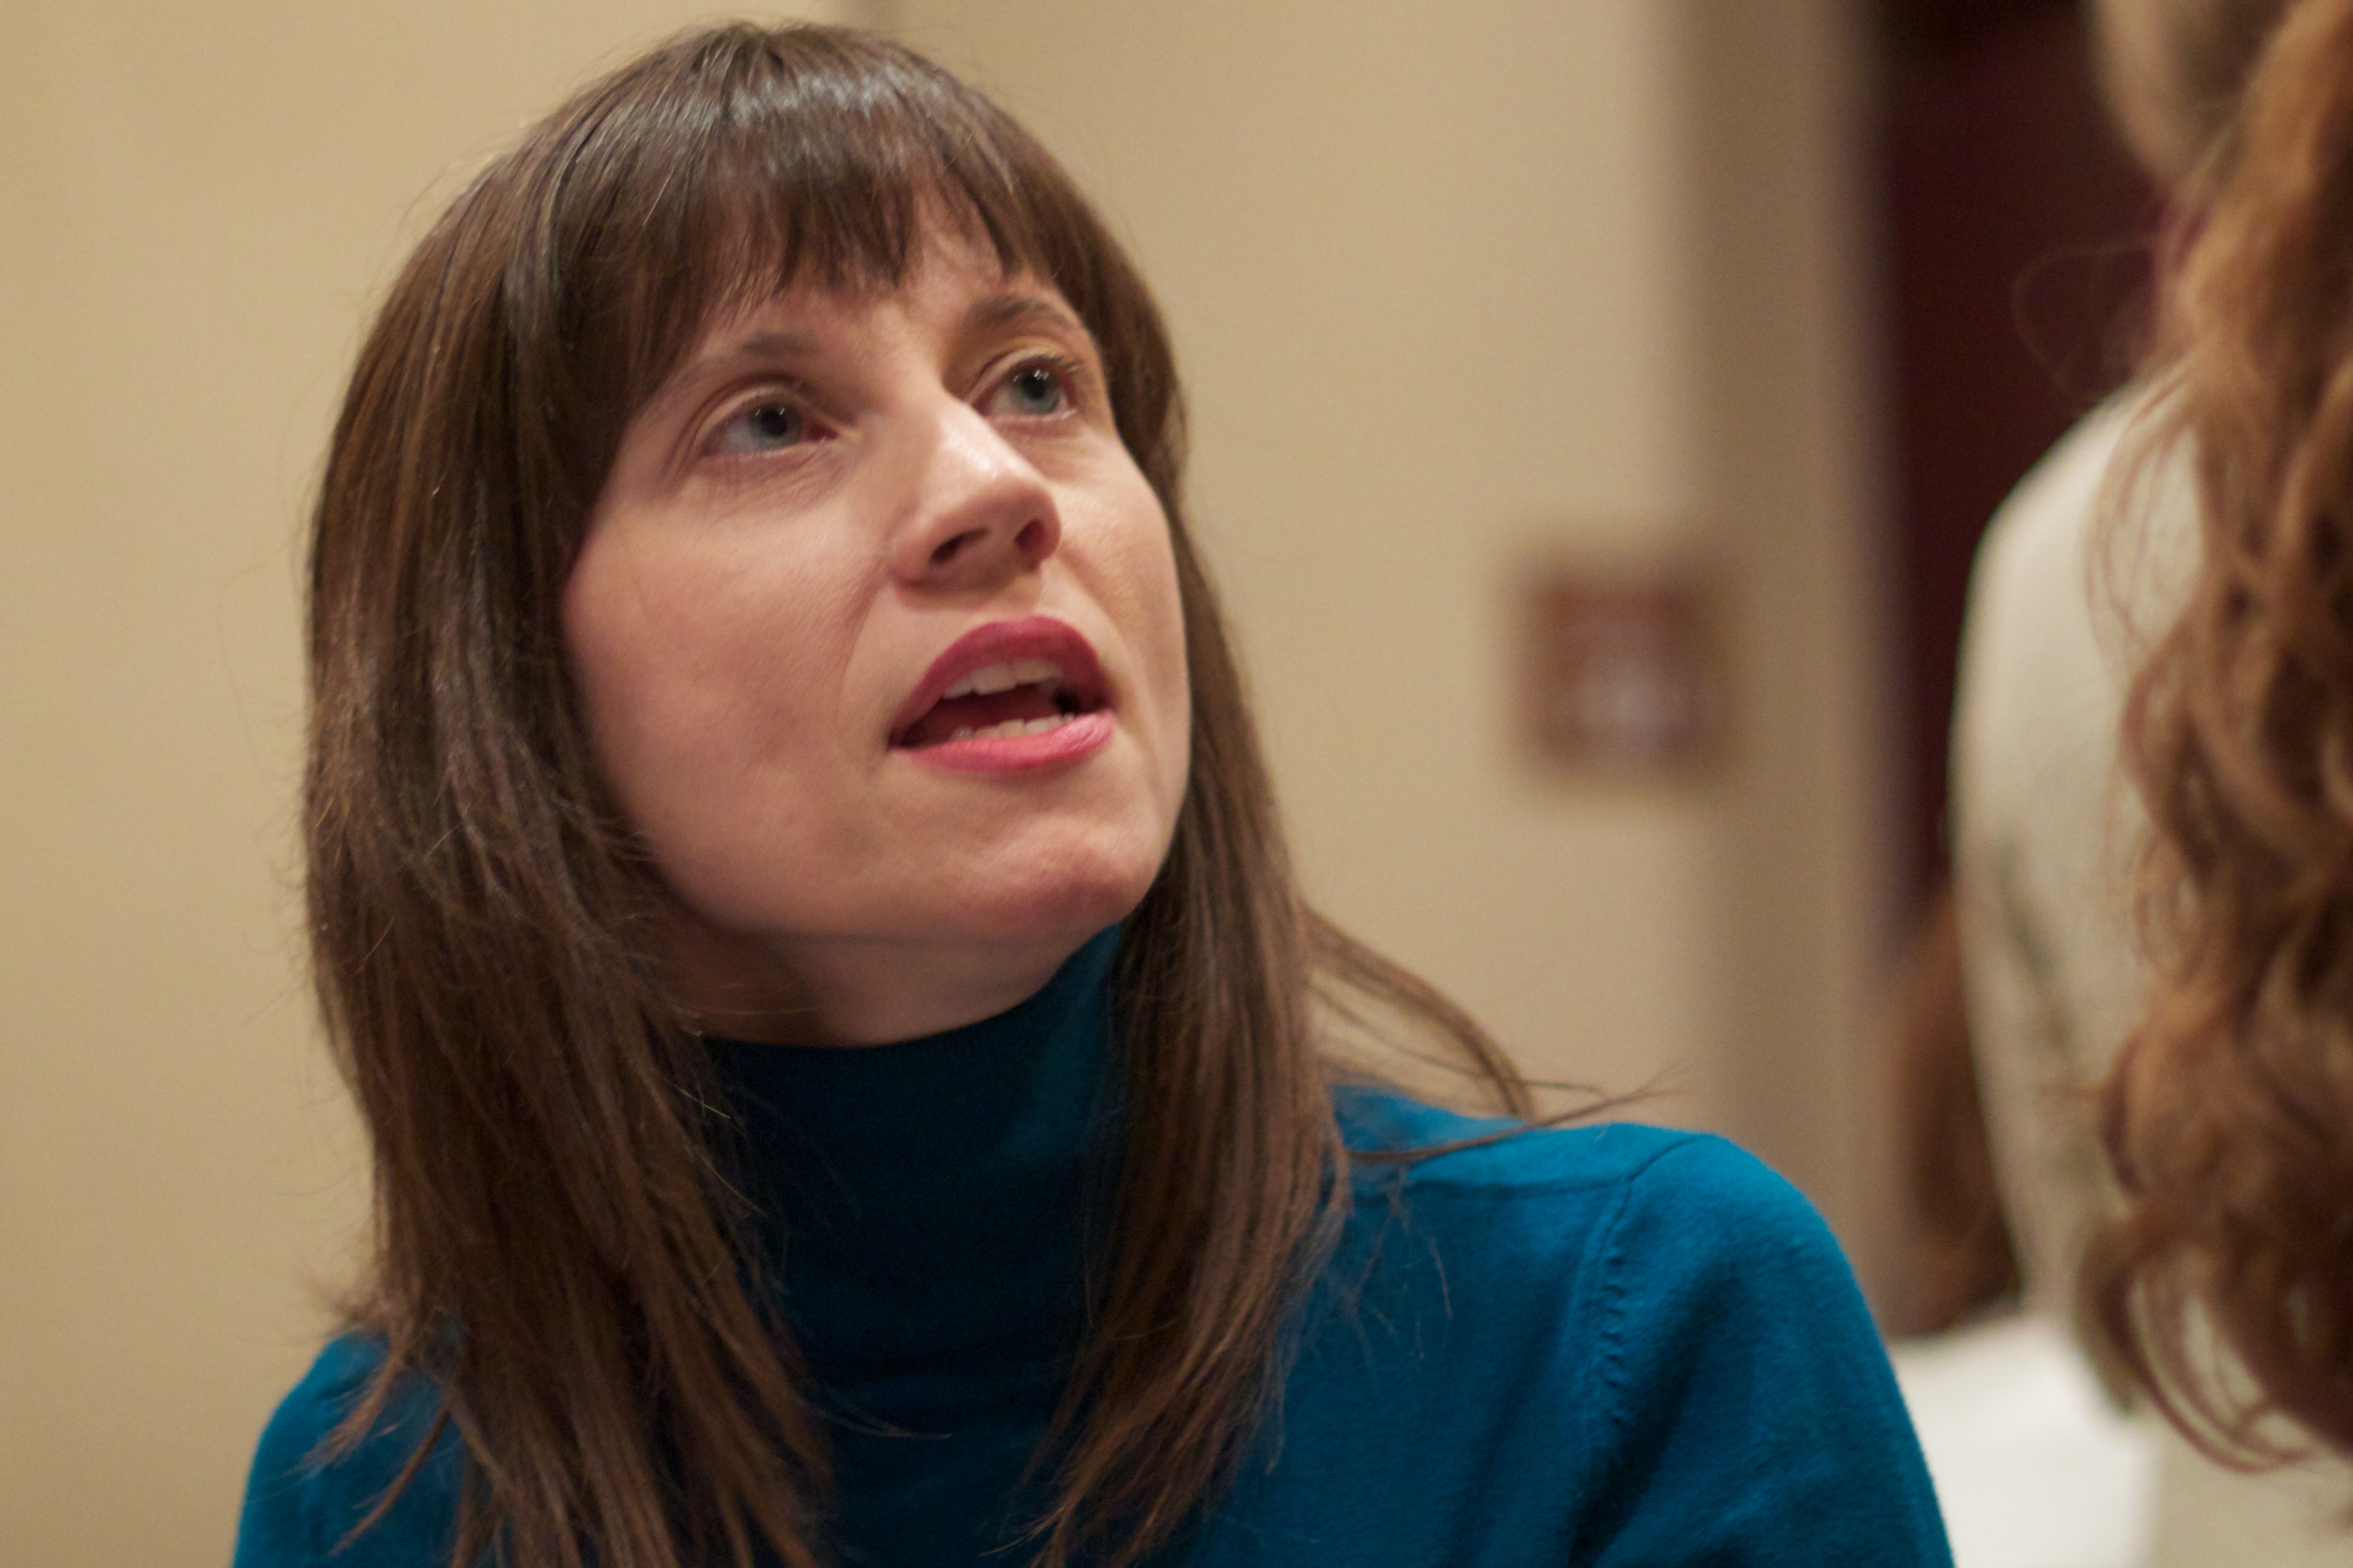
person, people, girl, woman, hair, portrait, facial expression, hairstyle, smile, face, eye, head, skin, mcn2010, portrait photography